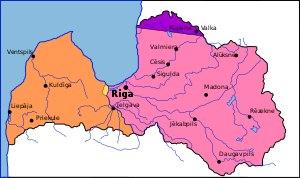
La Guerre d'indépendance de la Lettonie est une guerre qui s'est produite en Lettonie après la Première Guerre mondiale.
La bataille de Wenden, ou de bataille de Cēsis, est un affrontement qui a eu lieu à Cēsis en juin 1919 et qui constitue un tournant de la Guerre d'indépendance de l'Estonie et de la Guerre d'indépendance de la Lettonie. Après des affrontements violents, les forces estoniennes assistées d'une brigade lettone réussissent à repousser les attaques allemandes et déclenchent une contre-offensive qui parvient à repousser les forces allemandes.
L'histoire de la Lettonie commence officiellement en 1920 avec la création de la première république de Lettonie. Cependant, la région accueille ses premiers occupants dès la fin de la dernière ère glaciaire. Les peuples baltes qui arrivent vers 3000 av. J.-C., et vers 800 av. J.-C., se structurent en plusieurs tribus : Coures, Latgaliens, Séloniens, Sémigaliens.